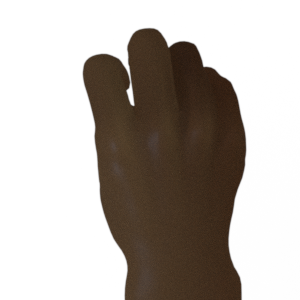
Label: rock